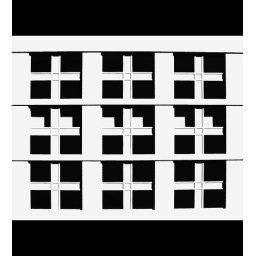
study in black & white